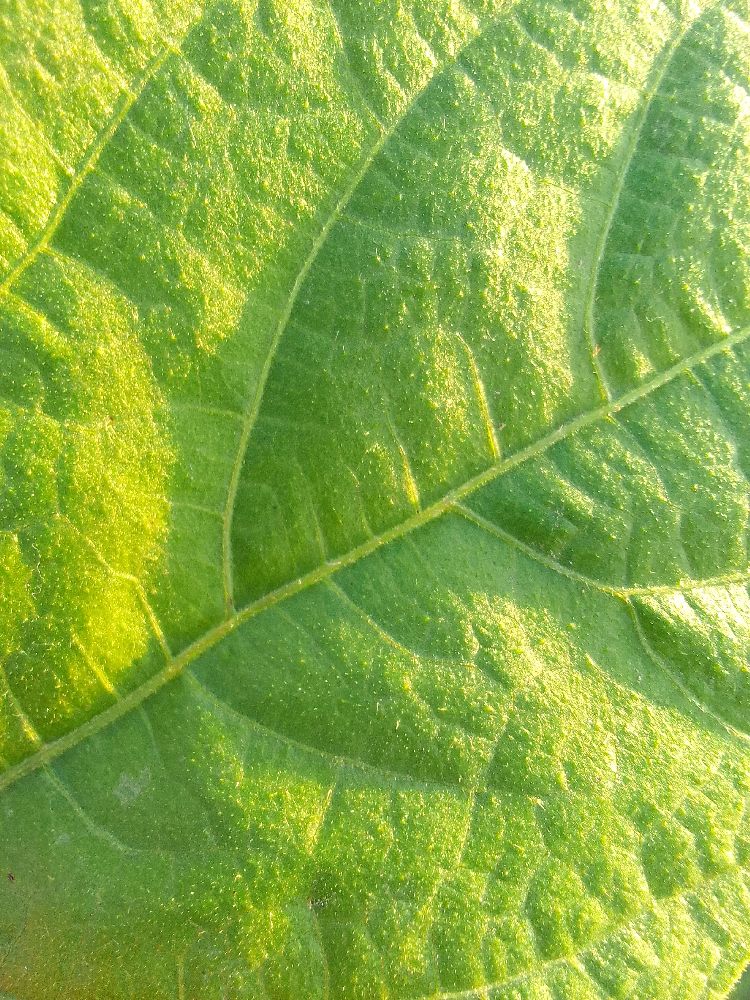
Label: healthy